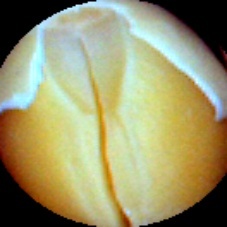
Label: Skin-damaged